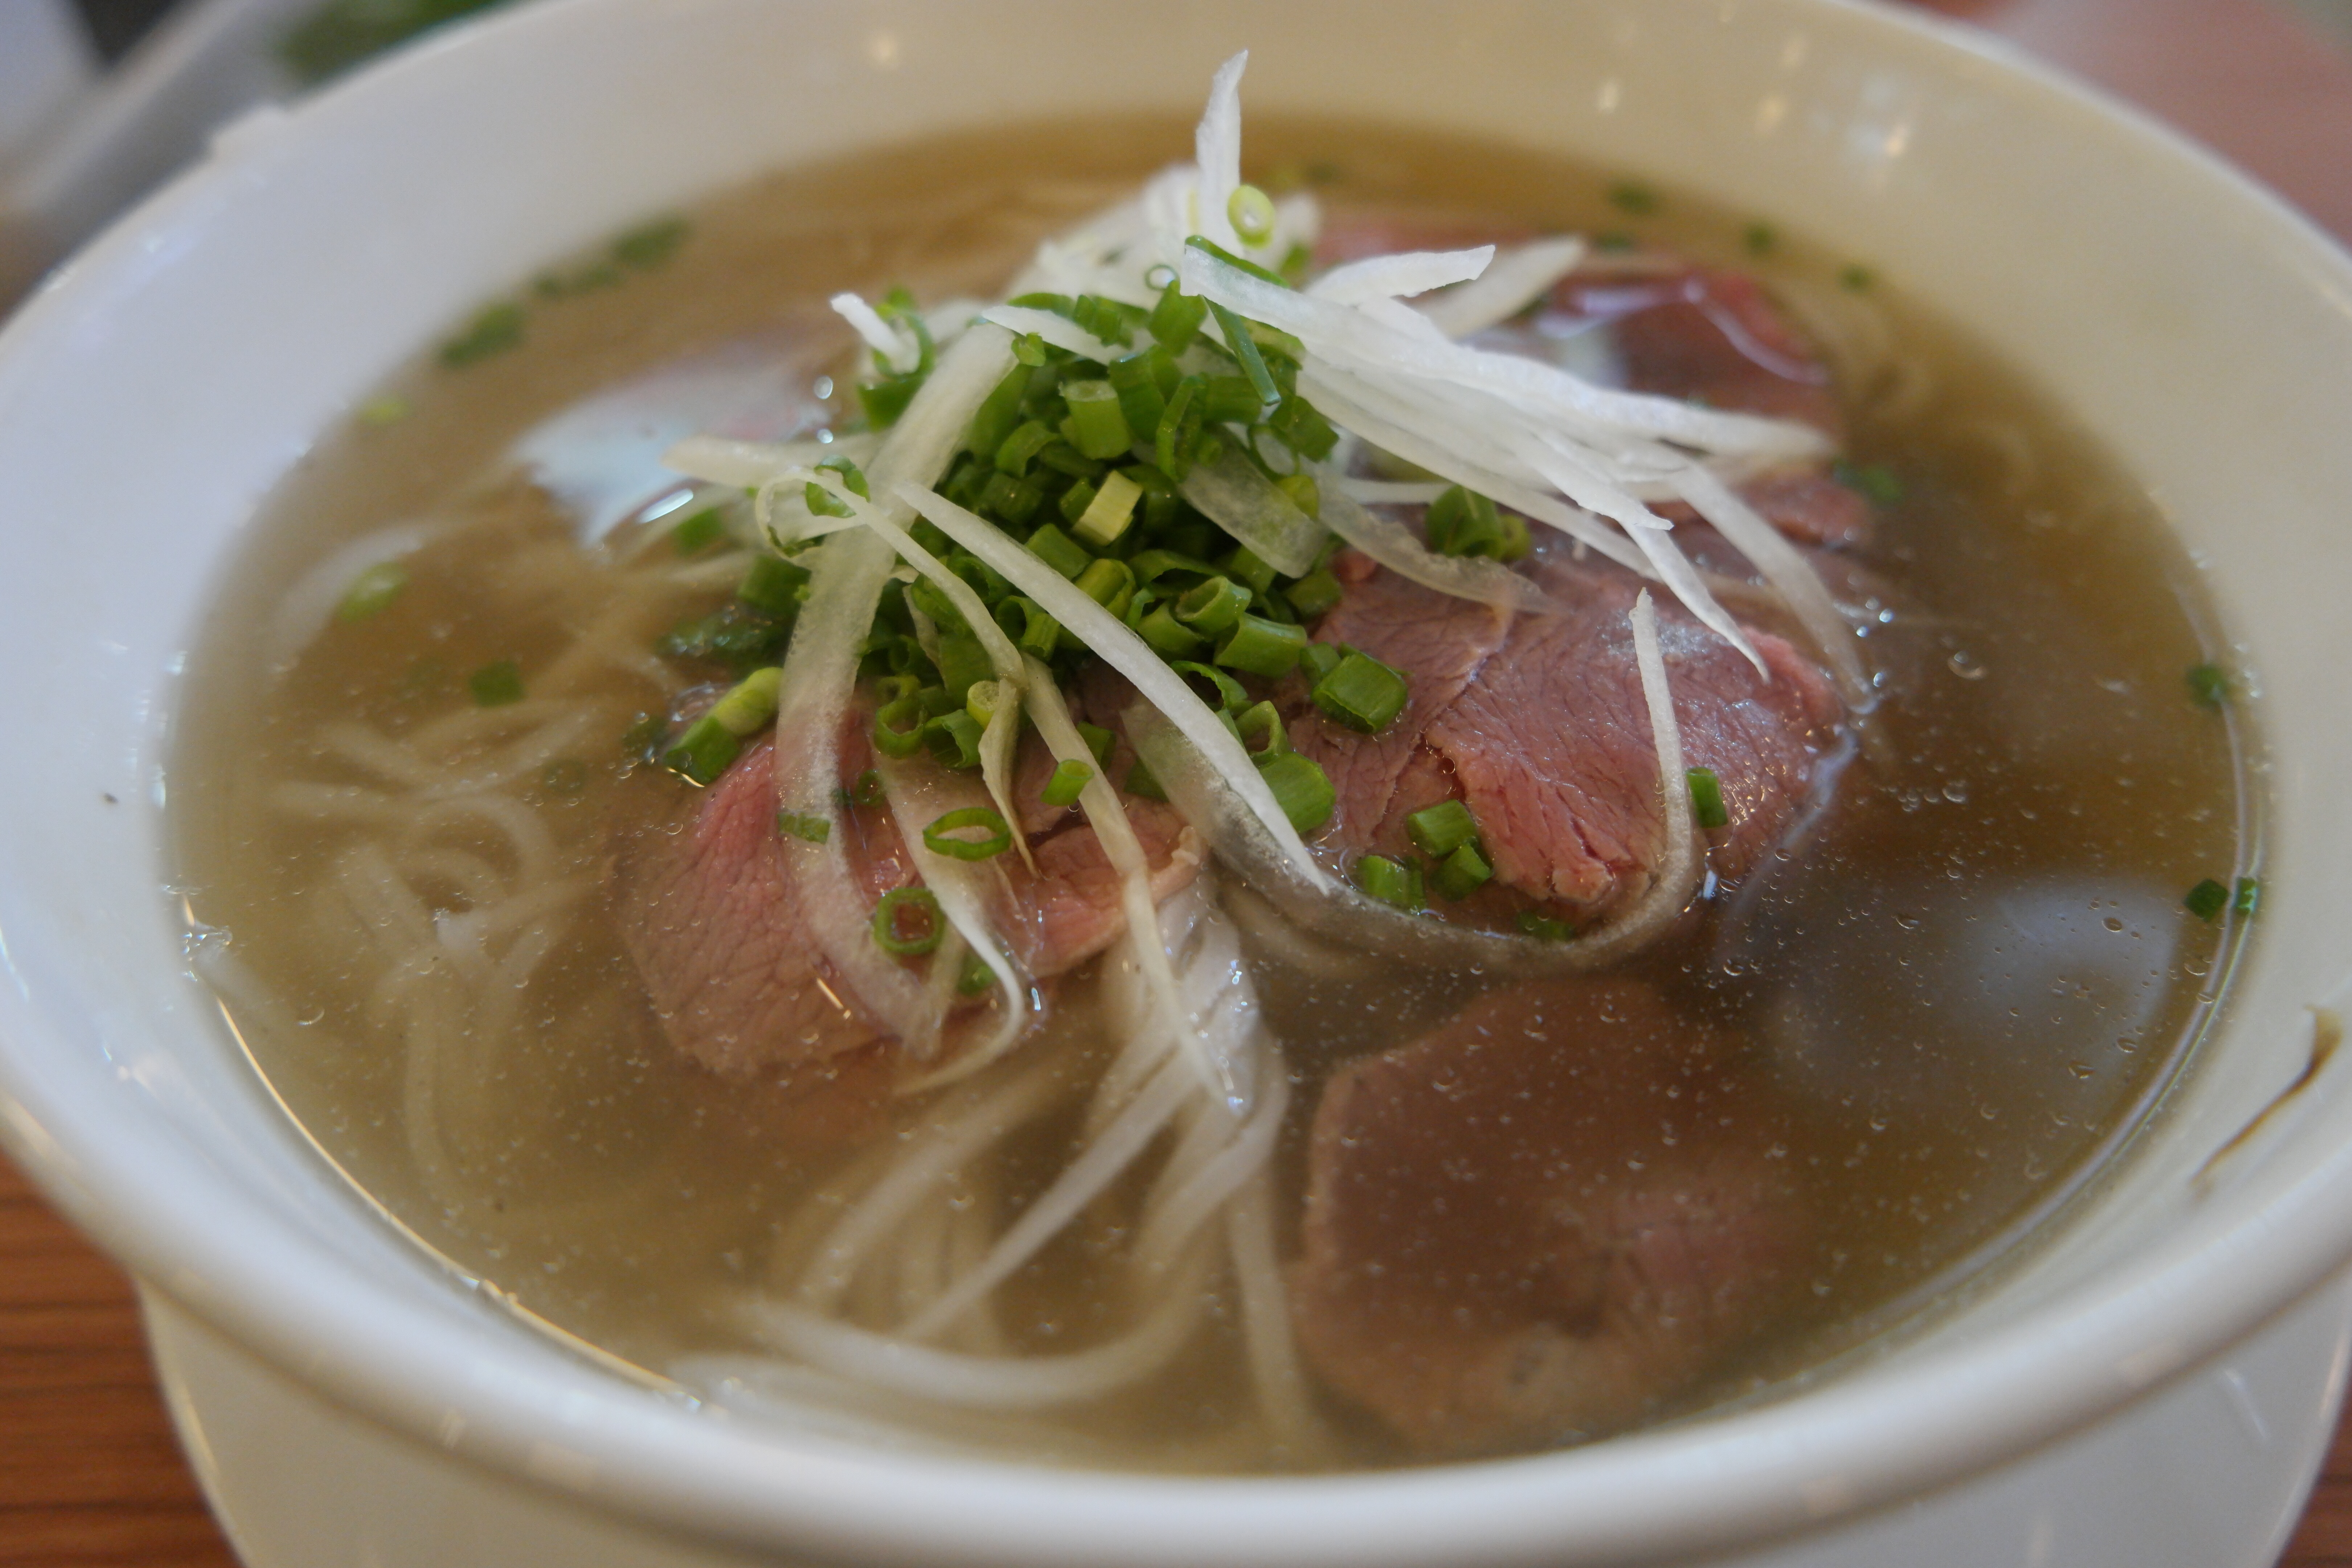
dish, food, meat, cuisine, delicious, soup, noodle, asian food, noodles, broth, hot, pho, vietnam, rice noodles, chinese food, kalguksu, noodle soup, kuy teav, b n b hu, soto ayam, butajiru